Huehuetenango Department

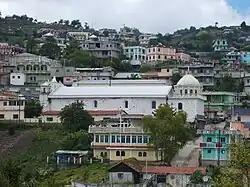
San Mateo Ixtatán.

In 2018 the department was recorded as having 1,170,669 inhabitants. Over 70% of the population are estimated to be living in poverty, with 22% living in extreme poverty and are unable to meet basic necessities. The majority of the population (variously estimated at 64–75%) belongs to indigenous Maya groups with the remainder being Spanish-speaking Ladinos. The Ladinos tend to be concentrated in towns and villages including Huehuetenango, Cuilco, Chiantla, Malacatancito, La Libertad, San Antonio Huista and La Democracia, which have a relatively low indigenous population. In the rest of the department, the Maya groups make up the majority of the population as much in the towns as the countryside. Huehuetenango has the greatest number of Mam Maya in Guatemala, although there are also Mam speakers in the departments of Quetzaltenango and San Marcos, and in the Mexican state of Chiapas.